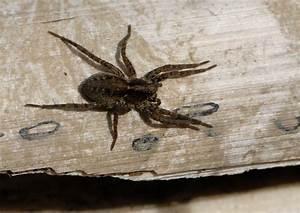
spider